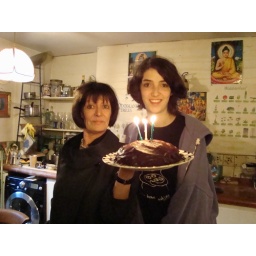
birthday cake in the kitchen